Addition

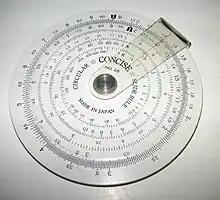
A circular slide rule

In the real and complex numbers, addition and multiplication can be interchanged by the exponential function: